Flag of Caernarfonshire

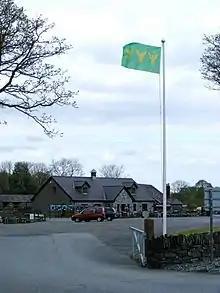
The Caernarfonshire flag flying at Inigo Jones Slate Works, Groeslon

The Caernarfonshire flag is the flag of the historic Welsh county of Caernarfonshire. The origins of the emblem of the three eagles arranged in fess on a green field revolve around the ancient King of Gwynedd, Owain Gwynedd, to whom the symbol was attributed as his coat of arms. It was registered with the Flag Institute in March 2012.